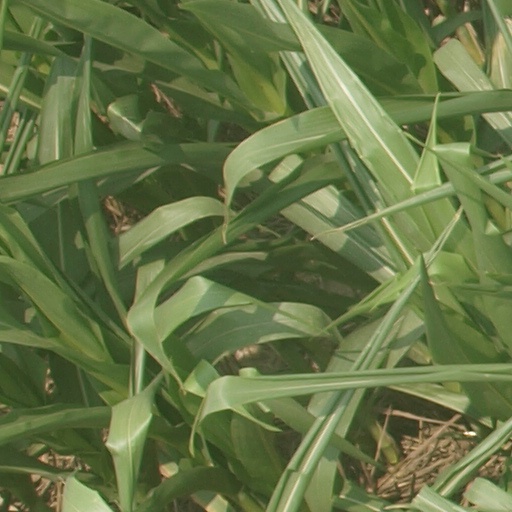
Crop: maize; corn